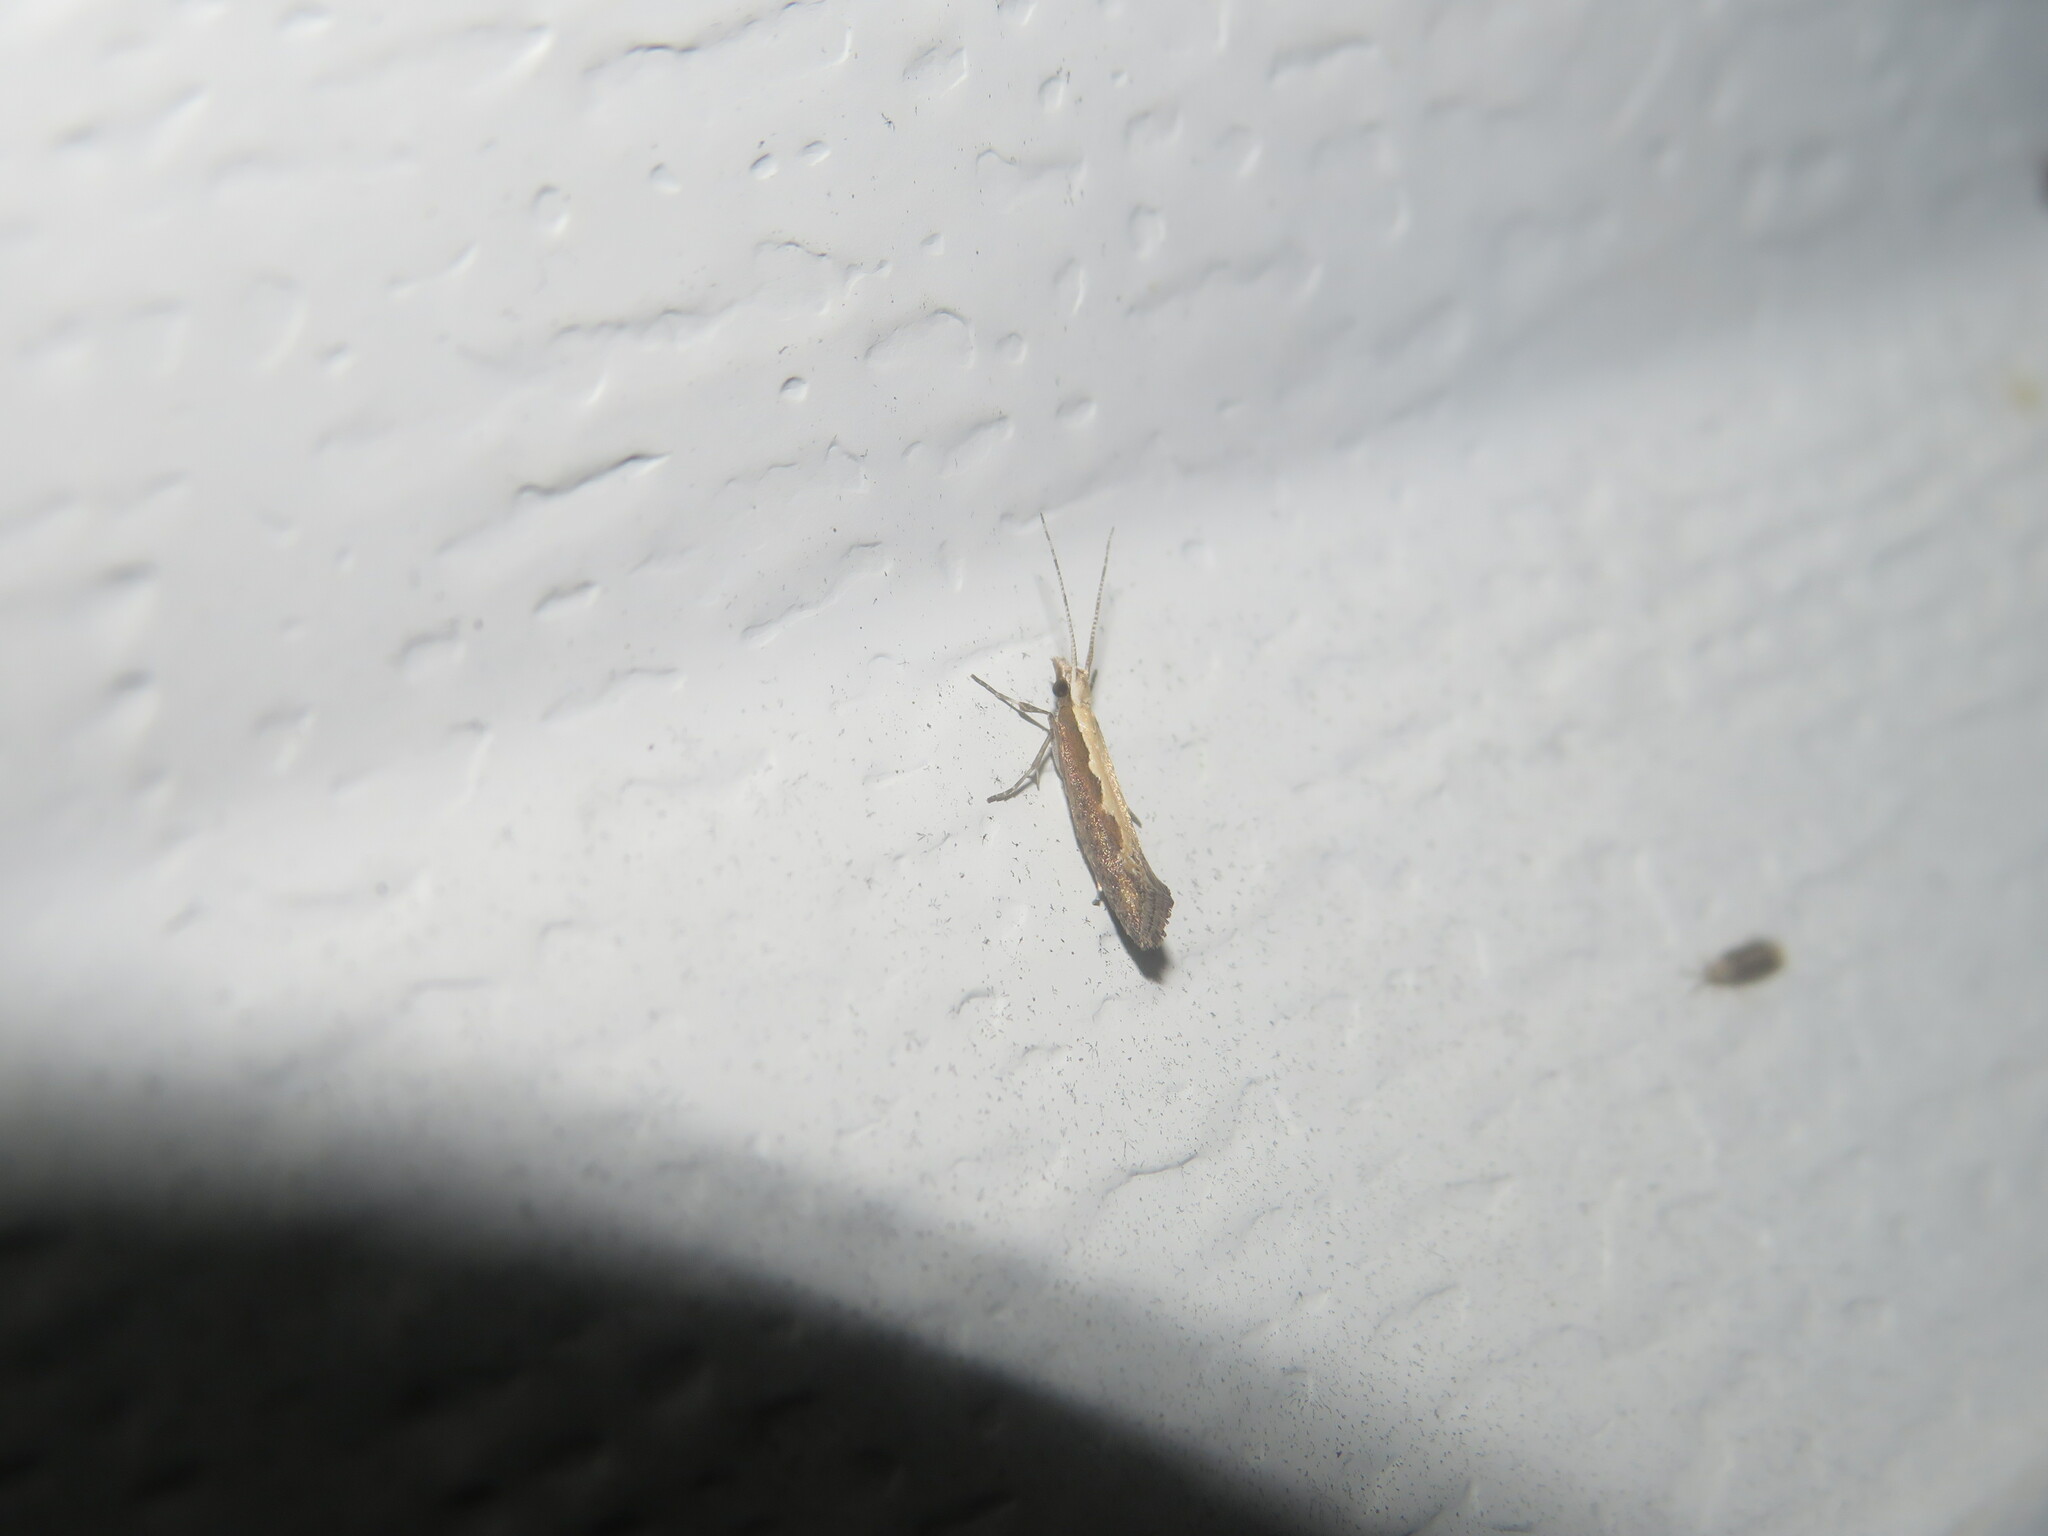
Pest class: diamondback_moth